Estádio 1º de Maio

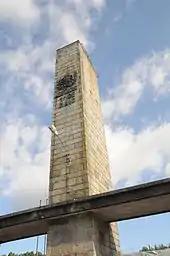
The distinctive entrance tower at the main gate

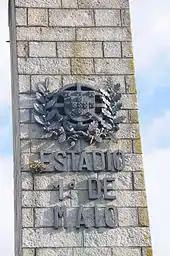
The ornamental sculpture on the entrance tower

In 1921, a group of youth formed the Sporting Clube de Braga, with the formal institutions being organized the following year, including official statutes. The "team" rented time in the "Campo do Raio" in order to practice and play competitive matches.